Naturism

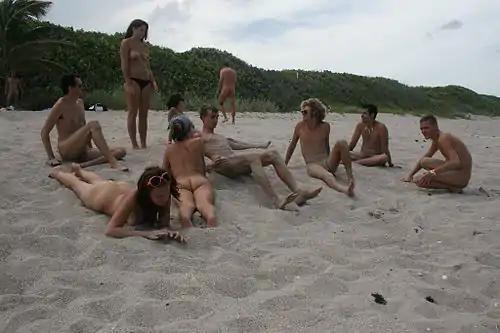
Florida naturists

Public nudity in Spain is not illegal since there is no law banning its practice. Spanish legislation foresees felony for exhibitionism but restricts its scope to obscene exposure in front of children or mentally impaired individuals, i.e. with sexual connotation. There are, however, some municipalities (like San Pedro del Pinatar) where public nudity has been banned by means of by-laws. Other municipalities (like Barcelona, Salou, Platja de Palma and Sant Antoni de Portmany) have used similar provisions to regulate partial nudity, requiring people to cover their torsos on the streets. Some naturist associations have appealed these by-laws on the grounds that a fundamental right (freedom of expression, as they understand nudism to be self-expression) cannot be regulated with such a mechanism. Some courts have ruled in favour of nudist associations. Nudism in Spain is normally practised by the seaside, on beaches or small coves with a tradition of naturism. In Vera, Spain, there is a wide residential area formed by nudist urbanisations. Nudist organisations may organise some activities elsewhere in inner territory.